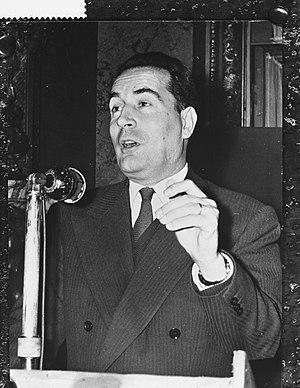
François Mitterrand [fʁɑ̃swa mitɛʁɑ̃], né le 26 octobre 1916 à Jarnac et mort le 8 janvier 1996 à Paris, est un homme d'État français, président de la République du 21 mai 1981 au 17 mai 1995.
Cette page concerne l'année 1959 du calendrier grégorien.
Le premier gouvernement Paul Ramadier est le gouvernement de la France du 22 janvier au 21 octobre 1947, et le premier de la présidence de Vincent Auriol.